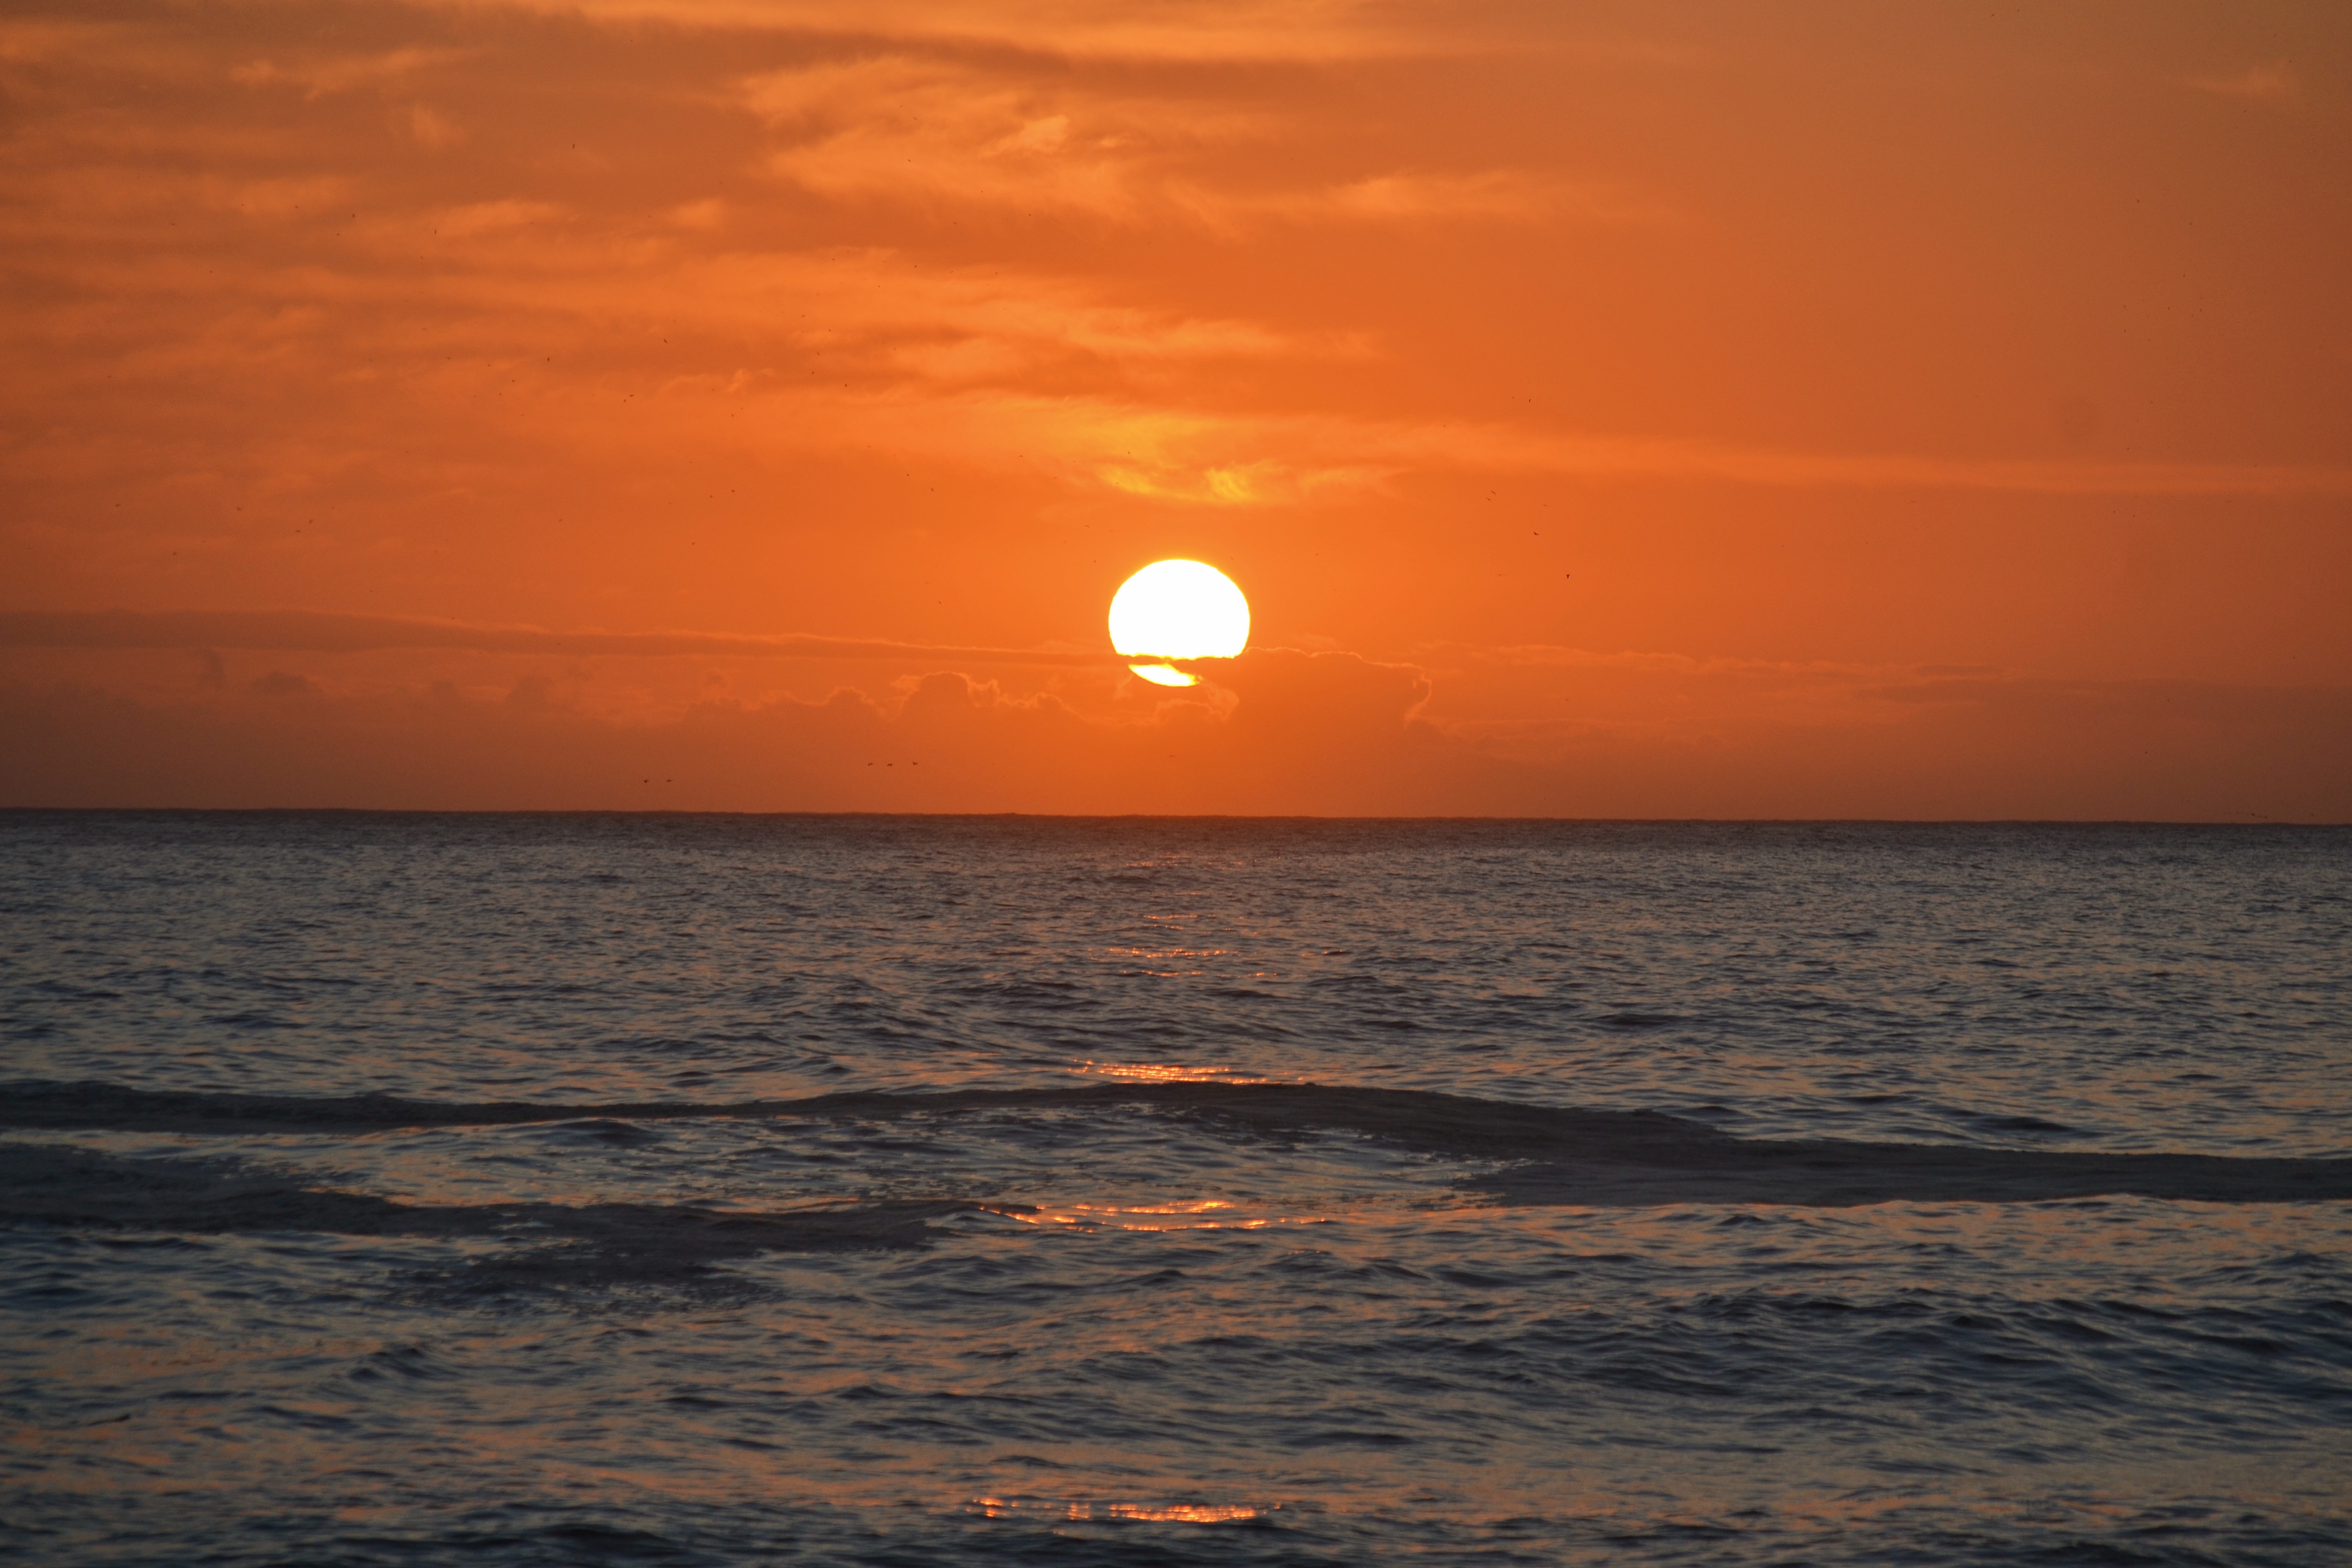
beach, sea, coast, ocean, horizon, sun, sunrise, sunset, sunlight, morning, shore, wave, dawn, dusk, evening, afterglow, wind wave